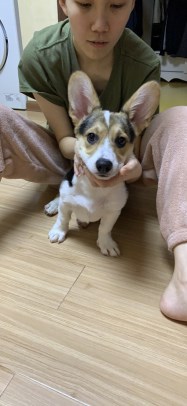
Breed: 2909-n000116-Cardigan